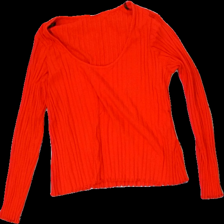
View: front
Type: Top
Category: Ladies
Brand: H&M
Colors: Red
Material: 100% cotton
Cut: Regular, C-collar
Size: L
Season: All
Price range: <50
Recommended usage: Reuse
Comment: detergent smell